Karytaina

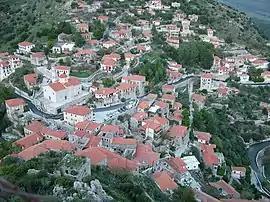

Karytaina or Karitaina is a village and a community in Arcadia, Greece. Karytaina is situated on a hill on the right bank of the river Alpheios, near its confluence with the Lousios. The village dates back to the Middle Ages, but its history is unknown before the Crusader conquest ca. 1205. Karytaina became the seat of a barony under the Frankish Principality of Achaea, and the Castle of Karytaina was built in the mid-13th century on a steep rocky outcrop by Baron Geoffrey of Briel. The area returned to Byzantine control in 1320, and came under Ottoman control in 1460. After a brief period of Venetian rule (1687–1715), Karytaina returned to Ottoman control, and prospered as an administrative and commercial centre. Karytaina and its inhabitants were among the first to rise up during the Greek War of Independence of 1821–29. Today Karytaina is a protected traditional settlement and has, alongside the remains of its Frankish castle, several other medieval and Ottoman monuments.